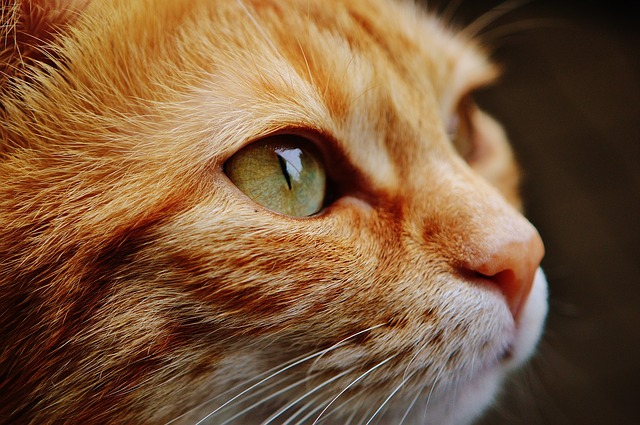
Label: cat